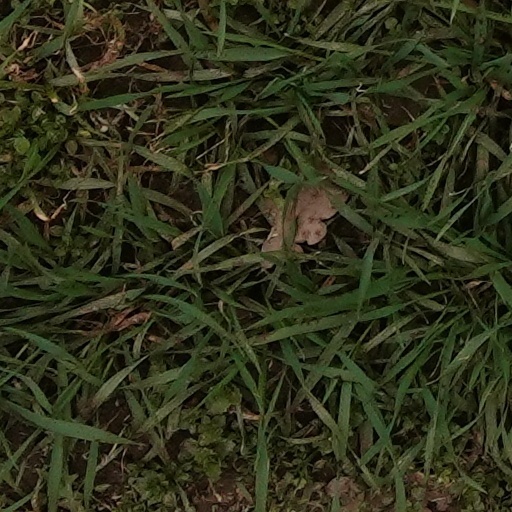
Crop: wheat